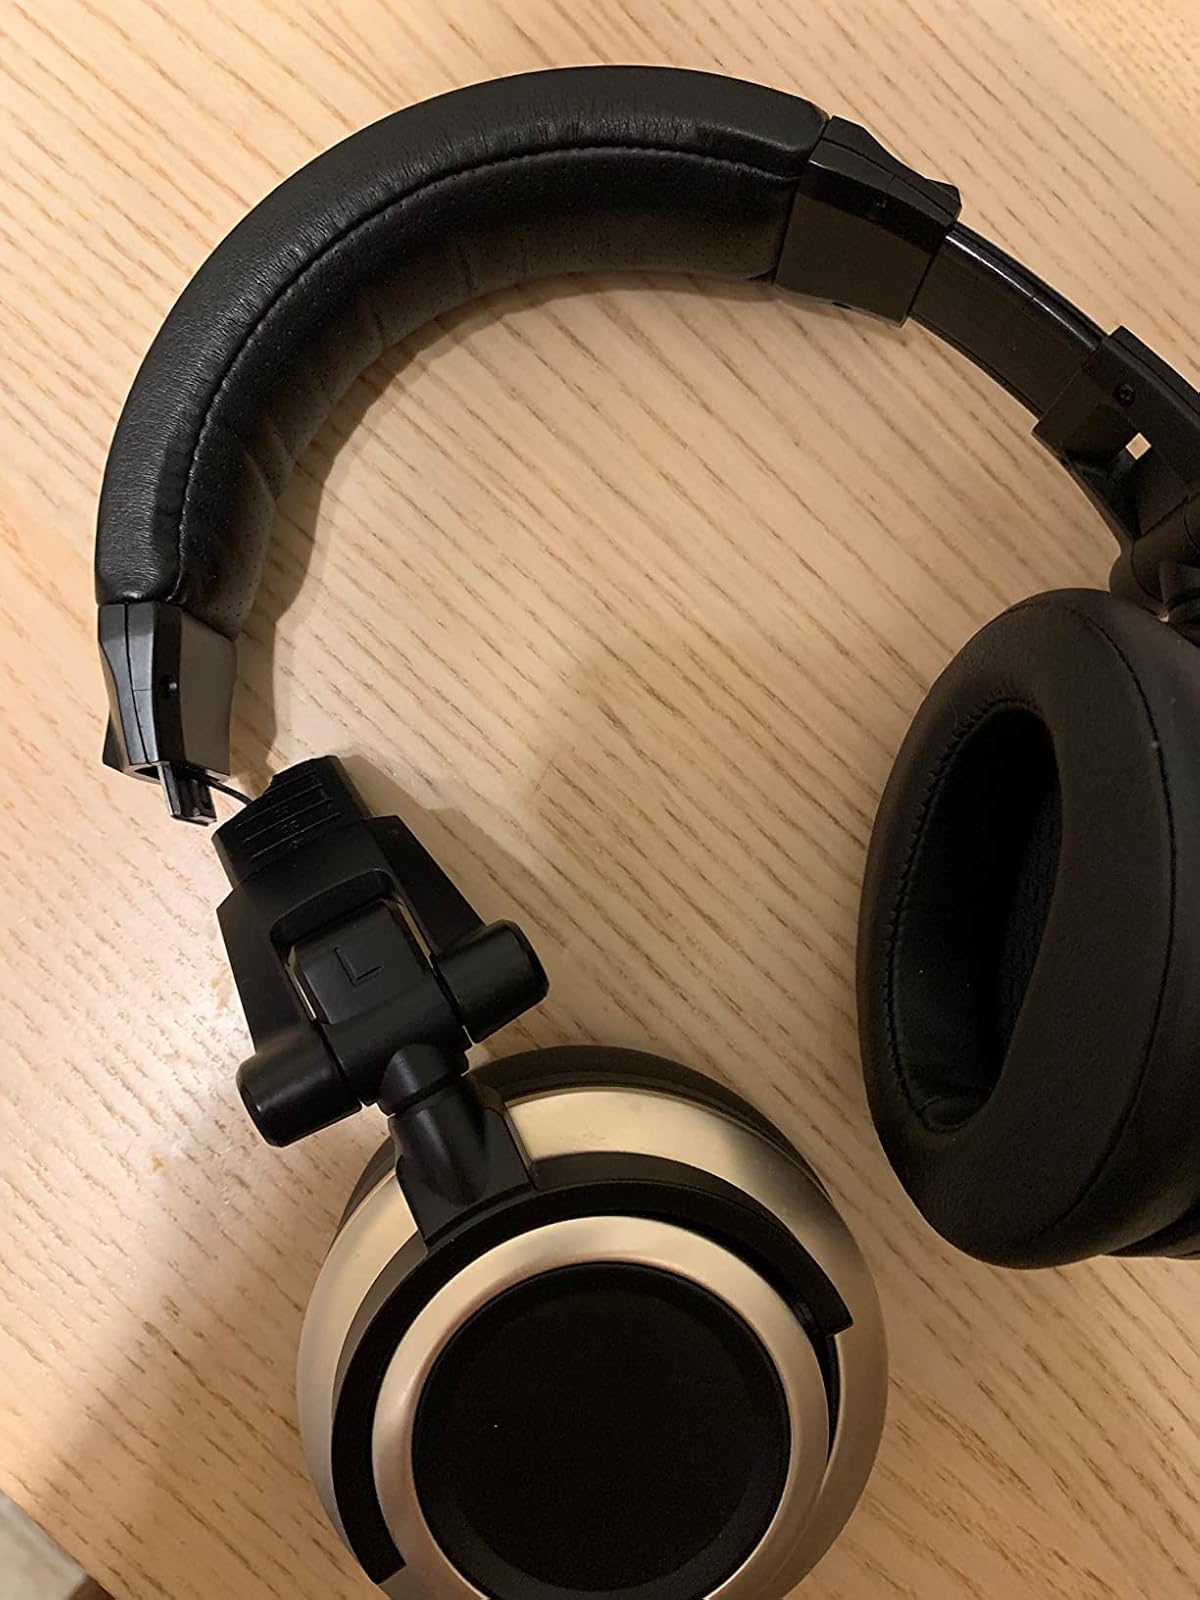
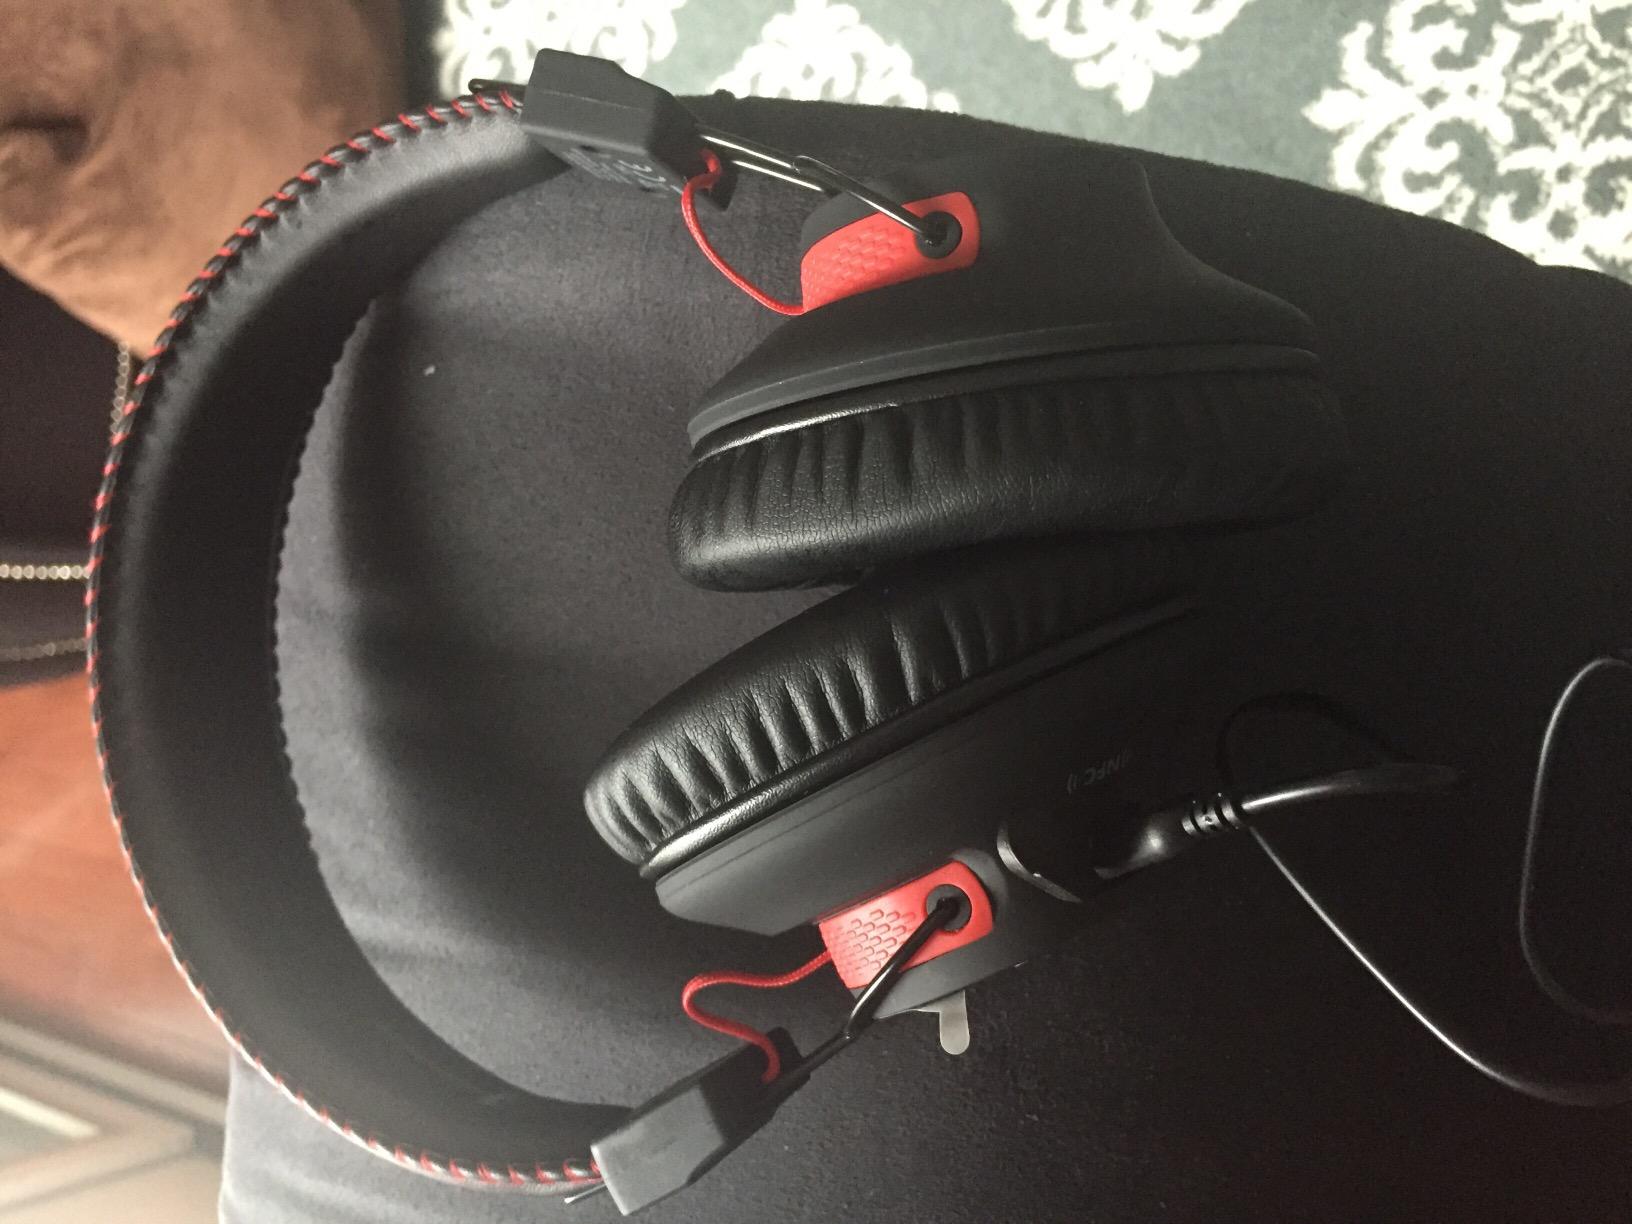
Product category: headphones
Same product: no